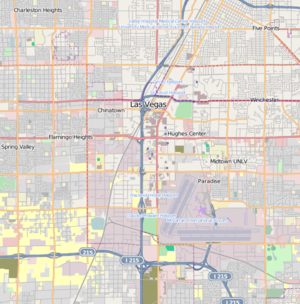
Le Slots-A-Fun Casino est un des plus petits casinos situés sur le Las Vegas Strip. Détenu par le MGM Mirage, il est adjacent au Circus Circus. Il en est indépendant et fournit son propre service de casino.
La fusillade de Las Vegas est une tuerie de masse survenue le 1ᵉʳ octobre 2017 pendant un festival de musique country en plein-air, le Route 91 Harvest. Un tireur isolé situé au 32ᵉ étage de l'hôtel-casino Mandalay Bay Resort and Casino tire pendant plusieurs minutes avec des fusils d'assaut, tuant au moins 58 personnes et faisant au moins 527 blessés, avant de se donner la mort.
Le Barbary Coast était un hôtel- casino de 197 chambres de Las Vegas, situé entre le Flamingo et le Bally's, au 3595 Las Vegas Blvd. South, Las Vegas, Nevada 89109. Il comptait environ 500 machines à sous et une trentaine de tables de jeux. Il fut acheté en juillet 2005 par le groupe Boyd Gaming Corporation puis le céda contre un terrain détenu sur le strip par le groupe Harrah's Entertainment.
Le The Drew Las Vegas est un gratte-ciel en construction à Las Vegas, il mesurera 224 m pour 63 étages. Sa date d'ouverture est inconnue.